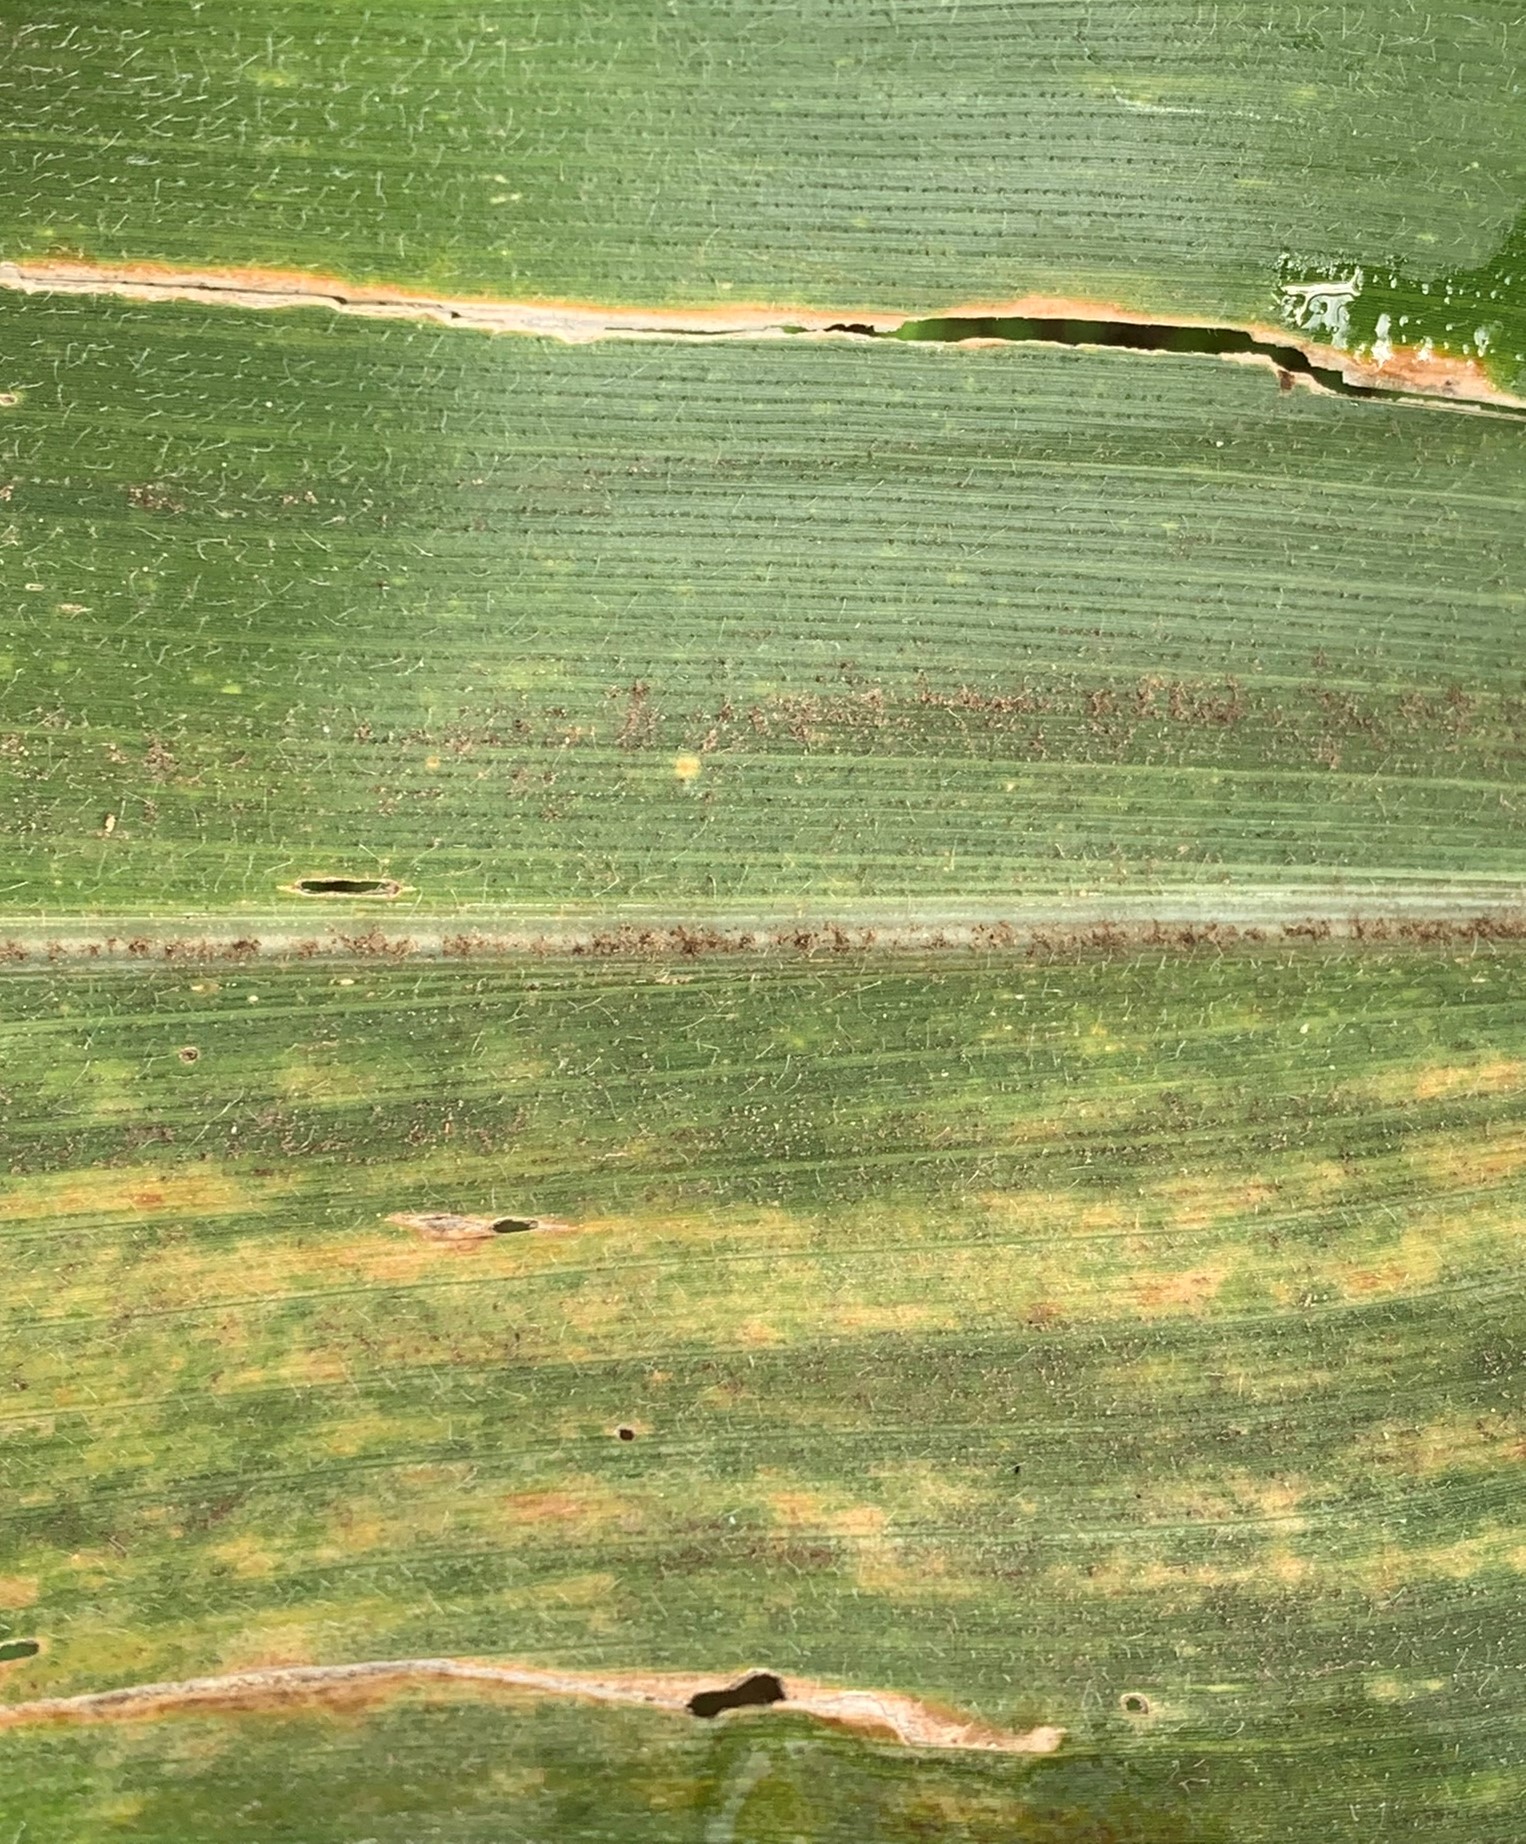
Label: MLN